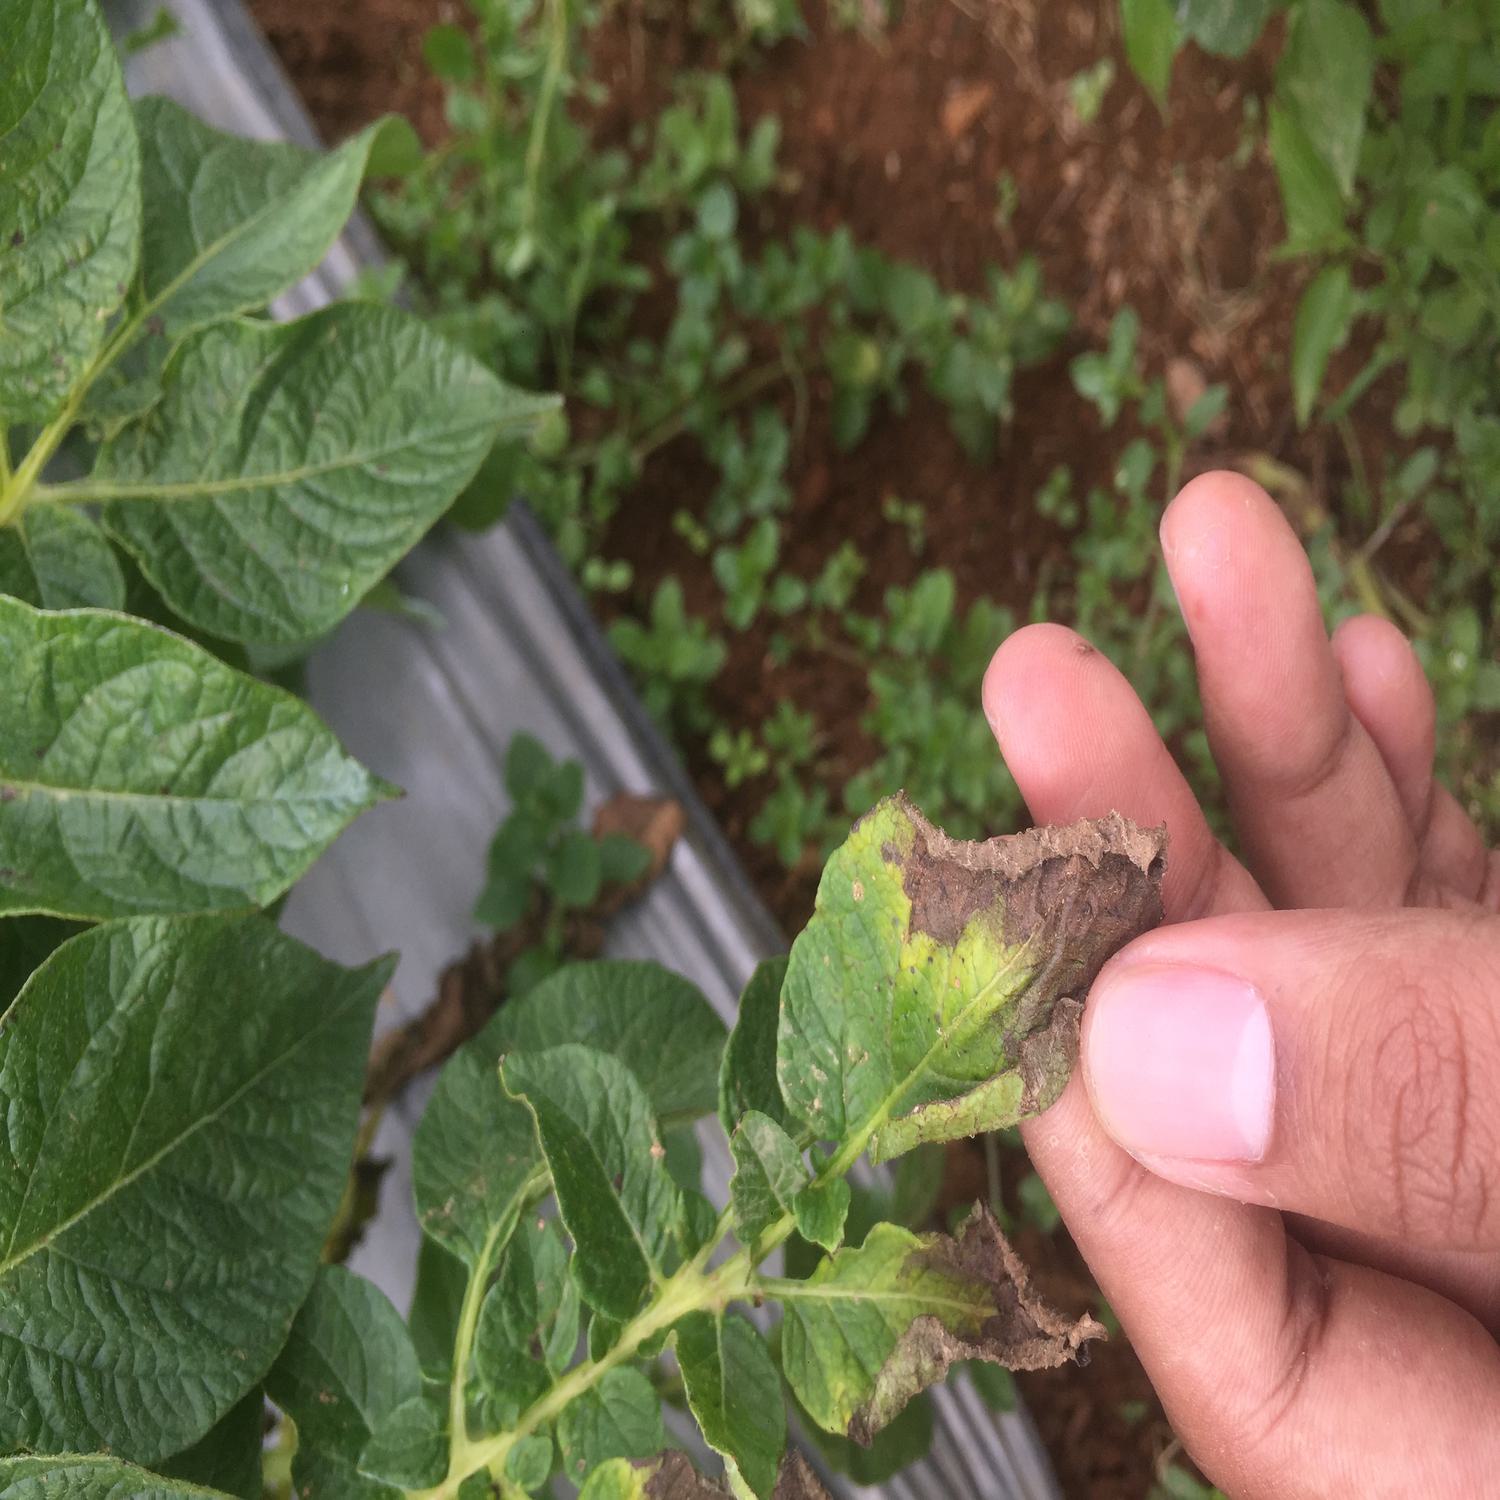
Label: Phytopthora